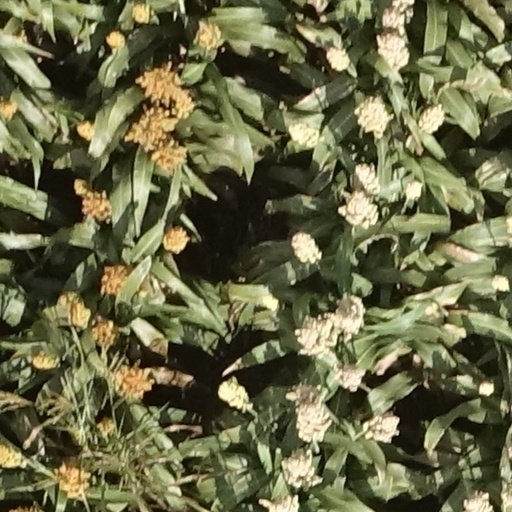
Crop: sorghum